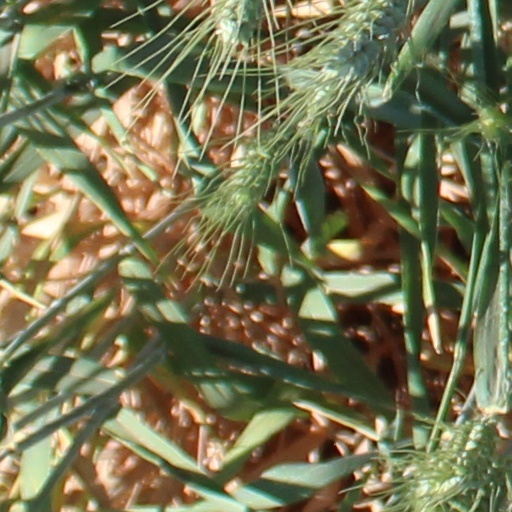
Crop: wheat